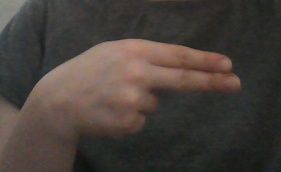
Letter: ain